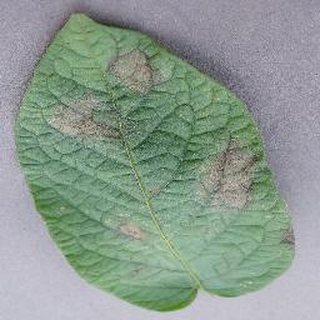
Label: potato_late_blight